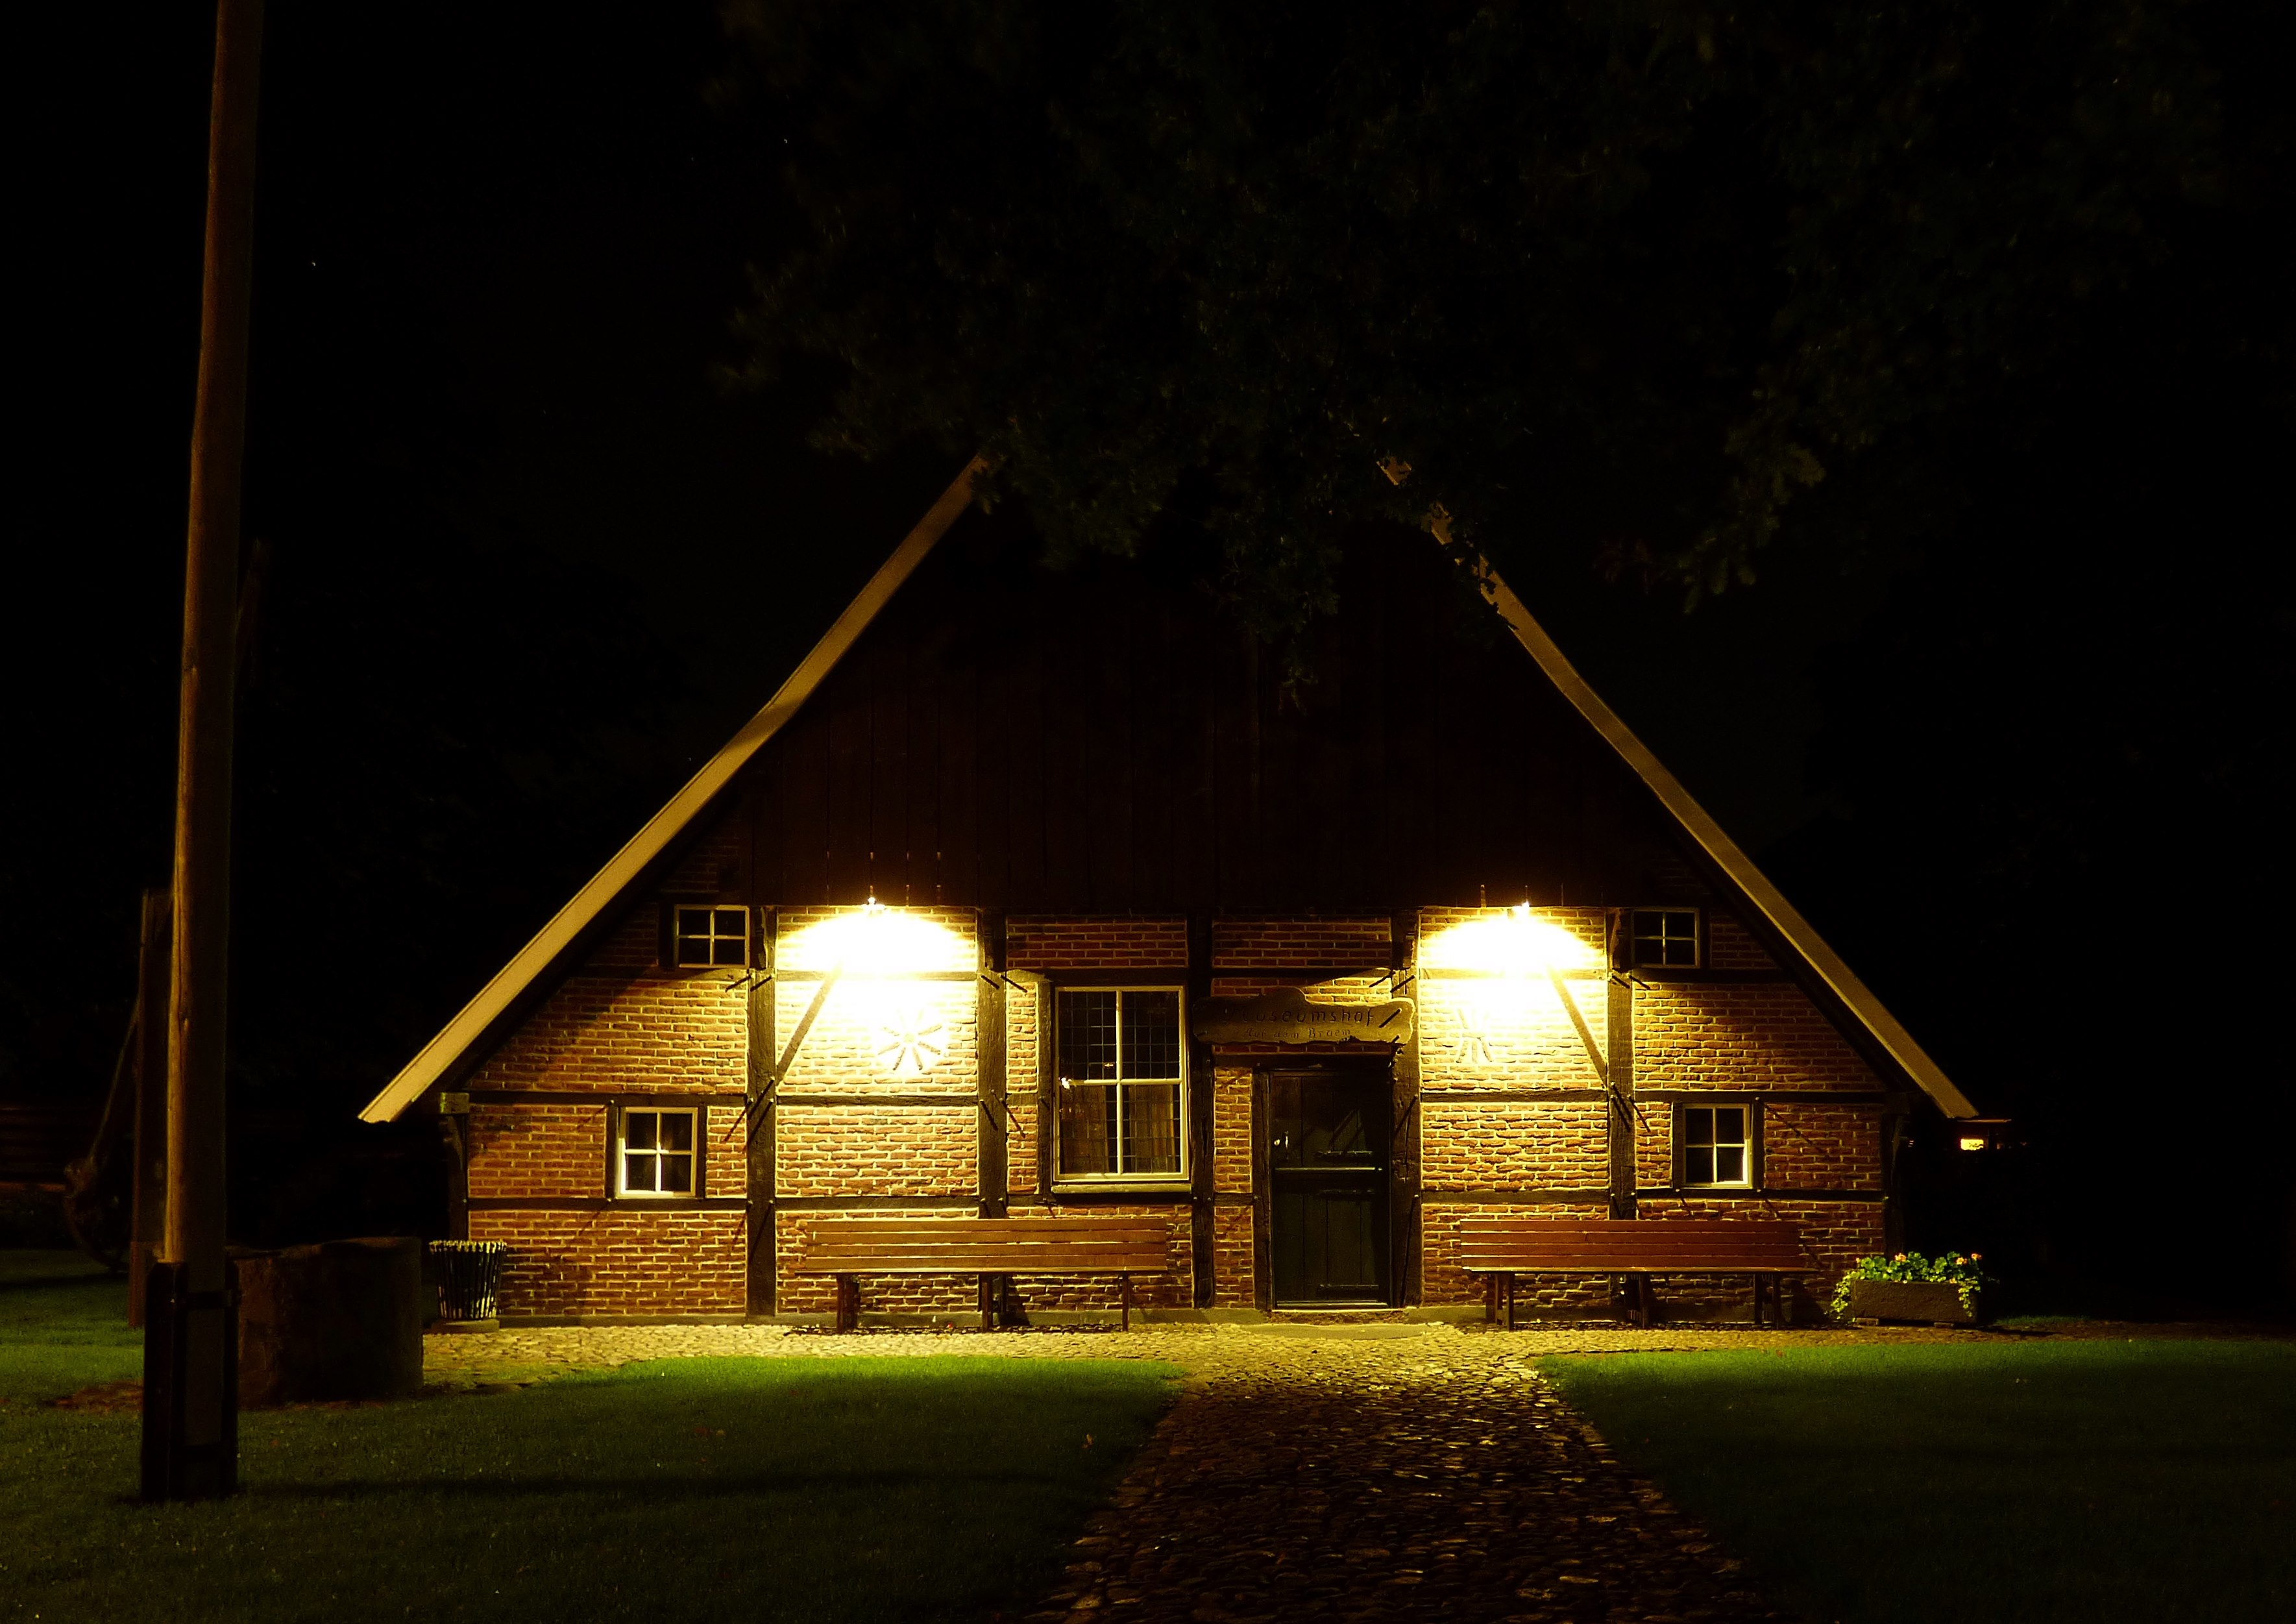
light, night, house, sunlight, morning, old, bar, evening, darkness, lighting, illuminated, places of interest, old house, farmhouse, fountain, input, historically, fachwerkhaus, night photography, country life, truss, m nsterland, fachwerkh user, timber framed building, gescher, k tter house, museumshof, kotten